Cafeteria

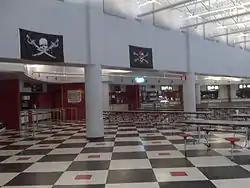
Food court style cafeteria in Port Charlotte High School

Two major American cafeteria chains continue to operate, on a lesser scale: Piccadilly in the southeast, and Luby's in Texas. Another, Morrison's Cafeteria, survives as a single, Piccadilly-owned location in Mobile, Alabama, and a fourth, Bickford's in New England, converted to a non-cafeteria chain and closed all but one restaurant.